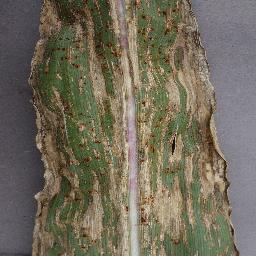
Label: Corn___Cercospora_leaf_spot Gray_leaf_spot